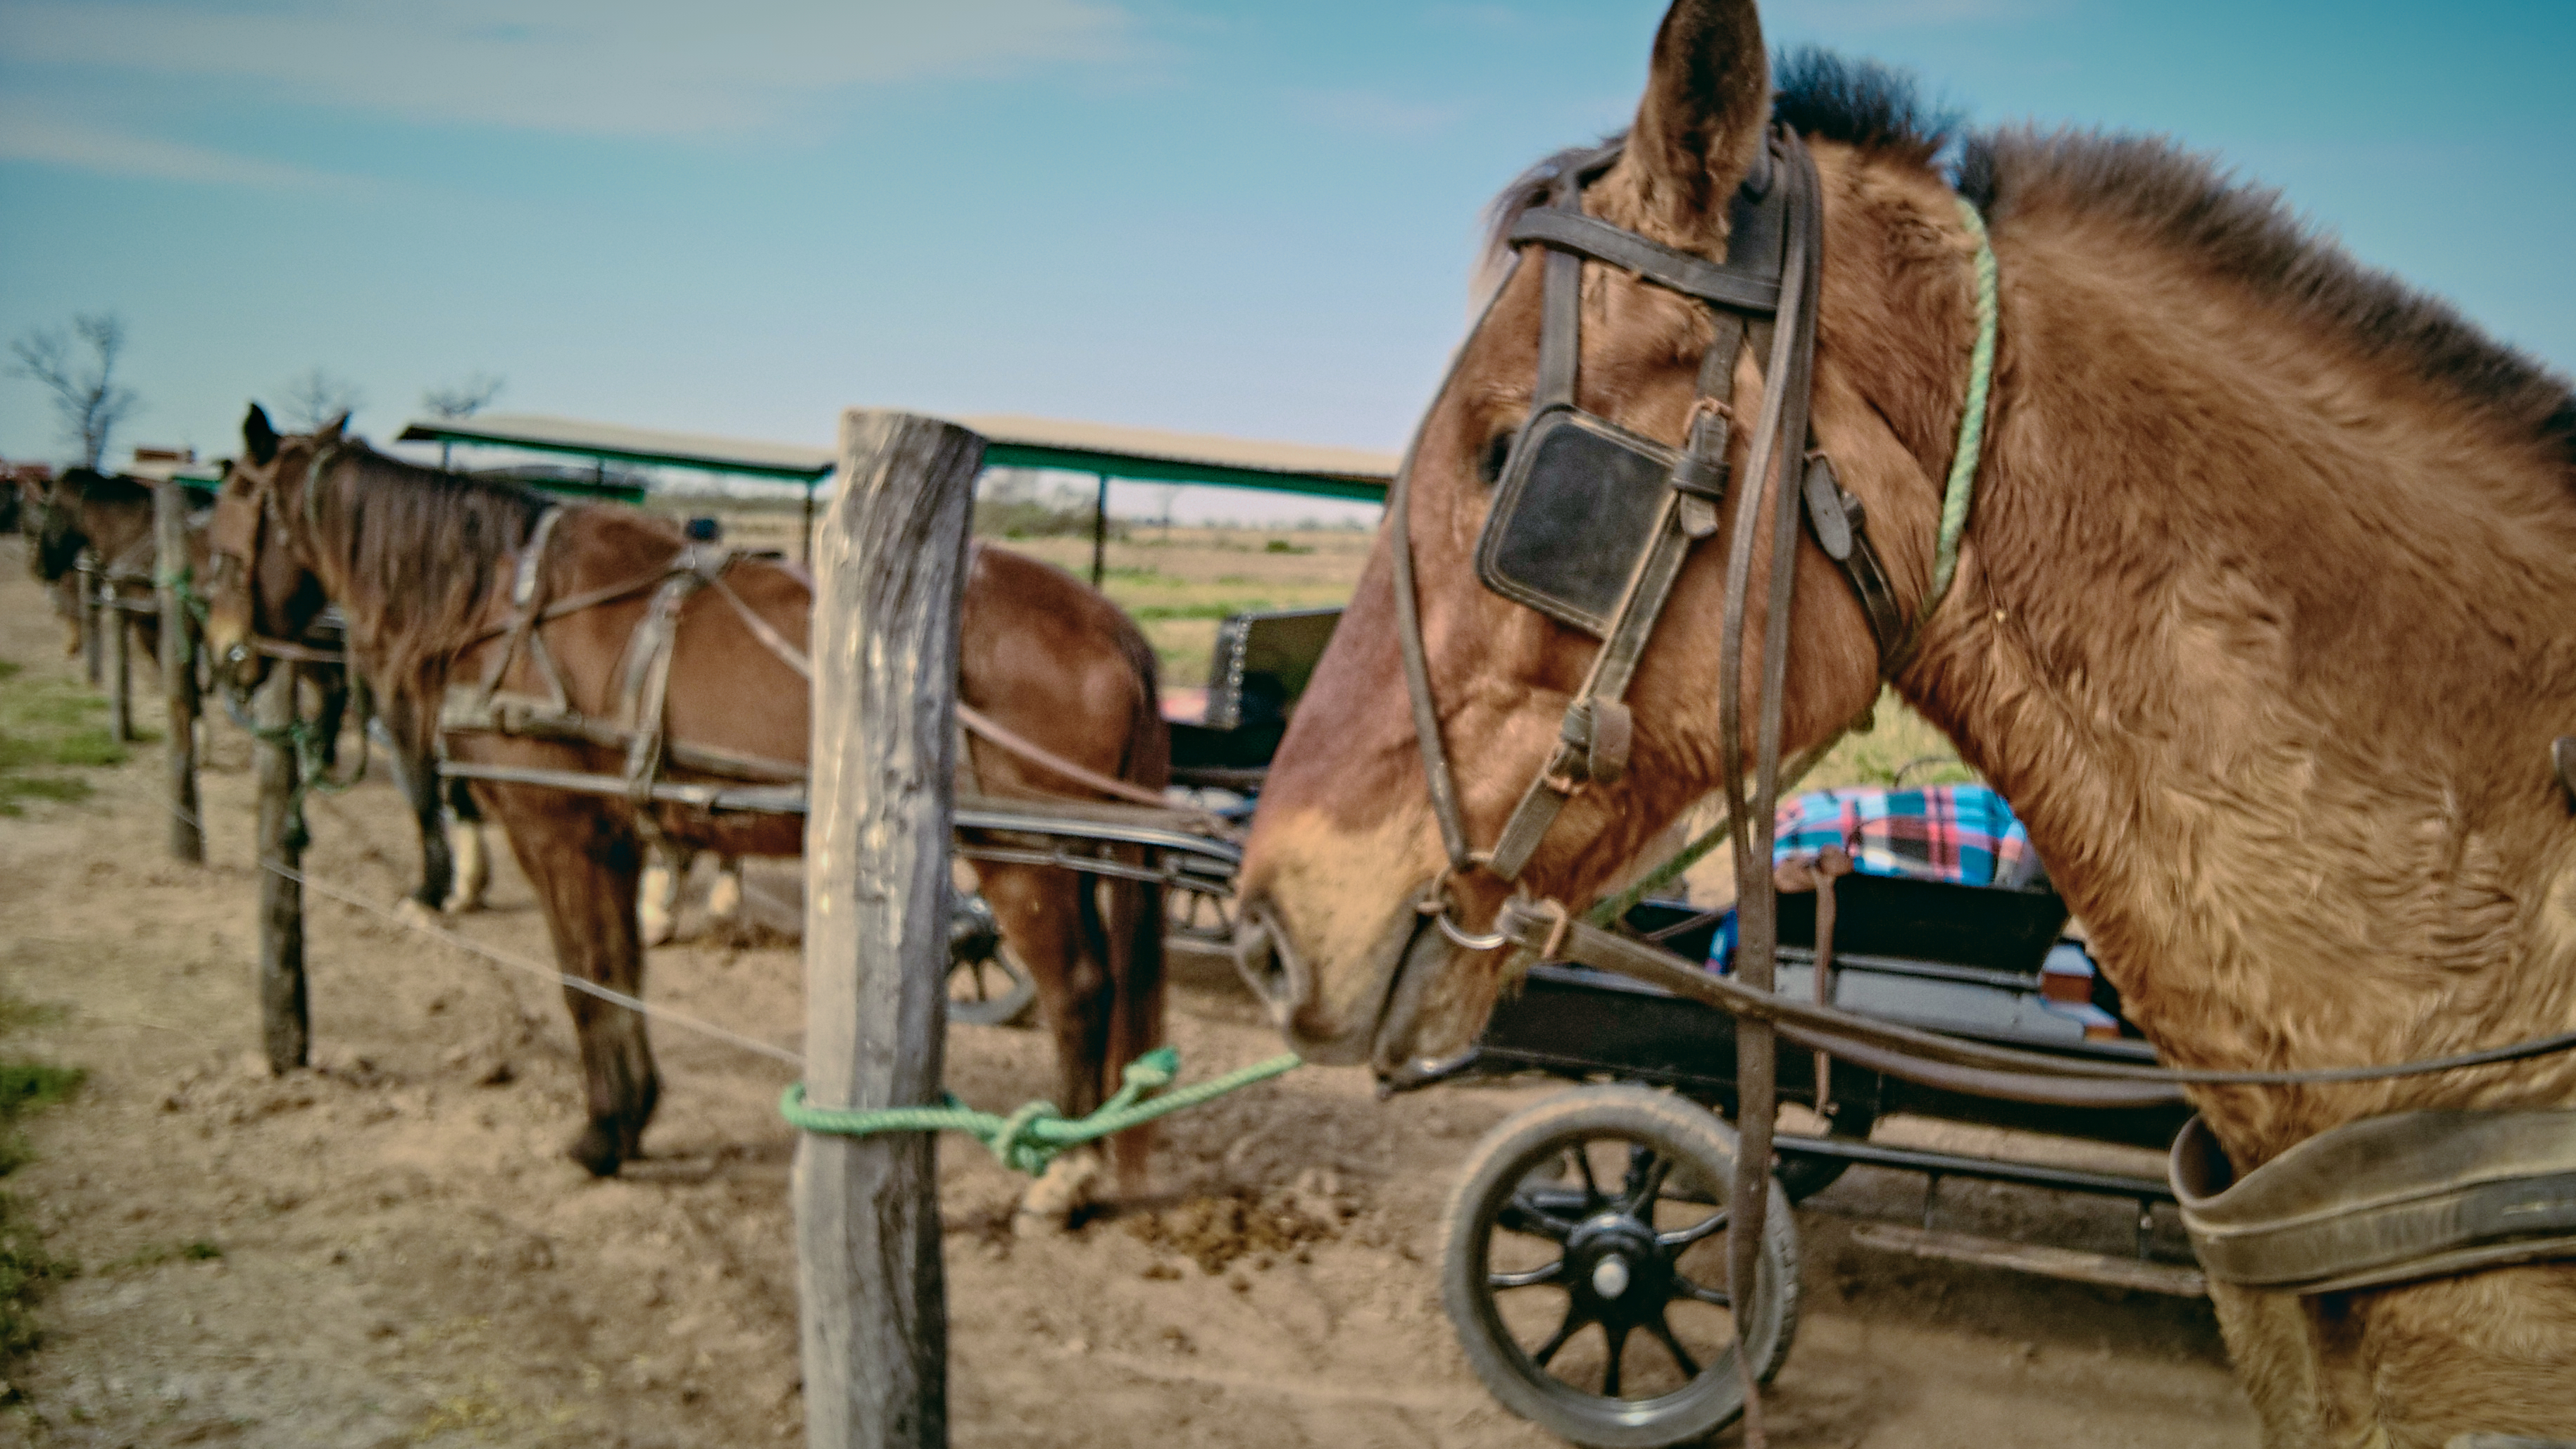
camp, mammal, horse, pack animal, horse harness, mode of transport, wagon, rein, mane, horse tack, cart, vehicle, sorrel, mare, working animal, livestock, horse and buggy, mustang horse, stallion